Mary Miss

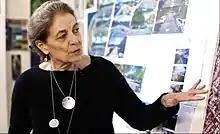
Mary Miss in 2019

Mary Miss (born May 27, 1944) is an American artist and designer. Her work has crossed boundaries between architecture, landscape architecture, engineering and urban design. Her installations are collaborative in nature: she has worked with scientists, historians, designers, and public administrators. She is primarily interested in how to engage the public in decoding their surrounding environment.